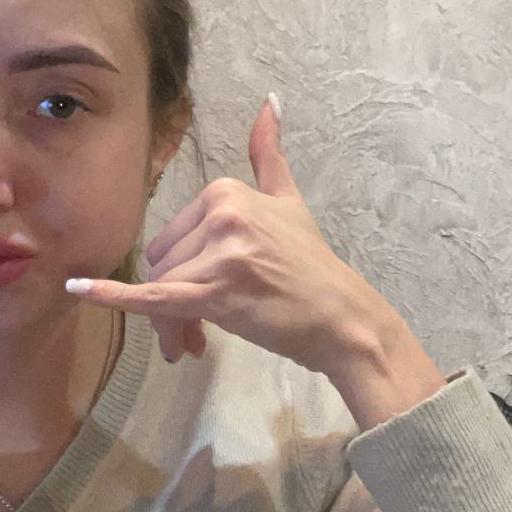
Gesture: call